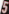
Number: 5